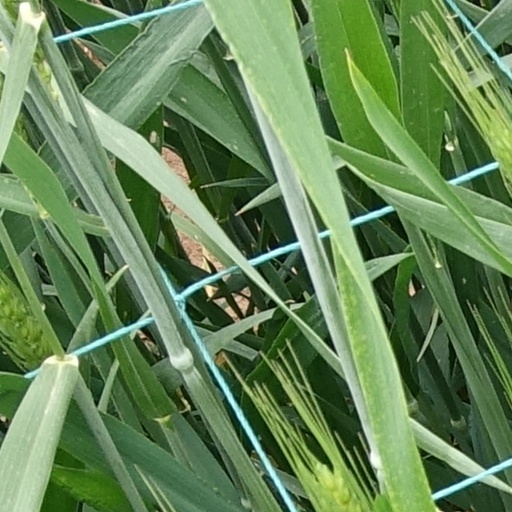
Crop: wheat